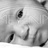
Emotion: neutral